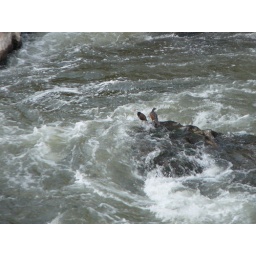
The Torrent Ducks were in the river that was running alongside of the Boutique Hotel, where we stayed.